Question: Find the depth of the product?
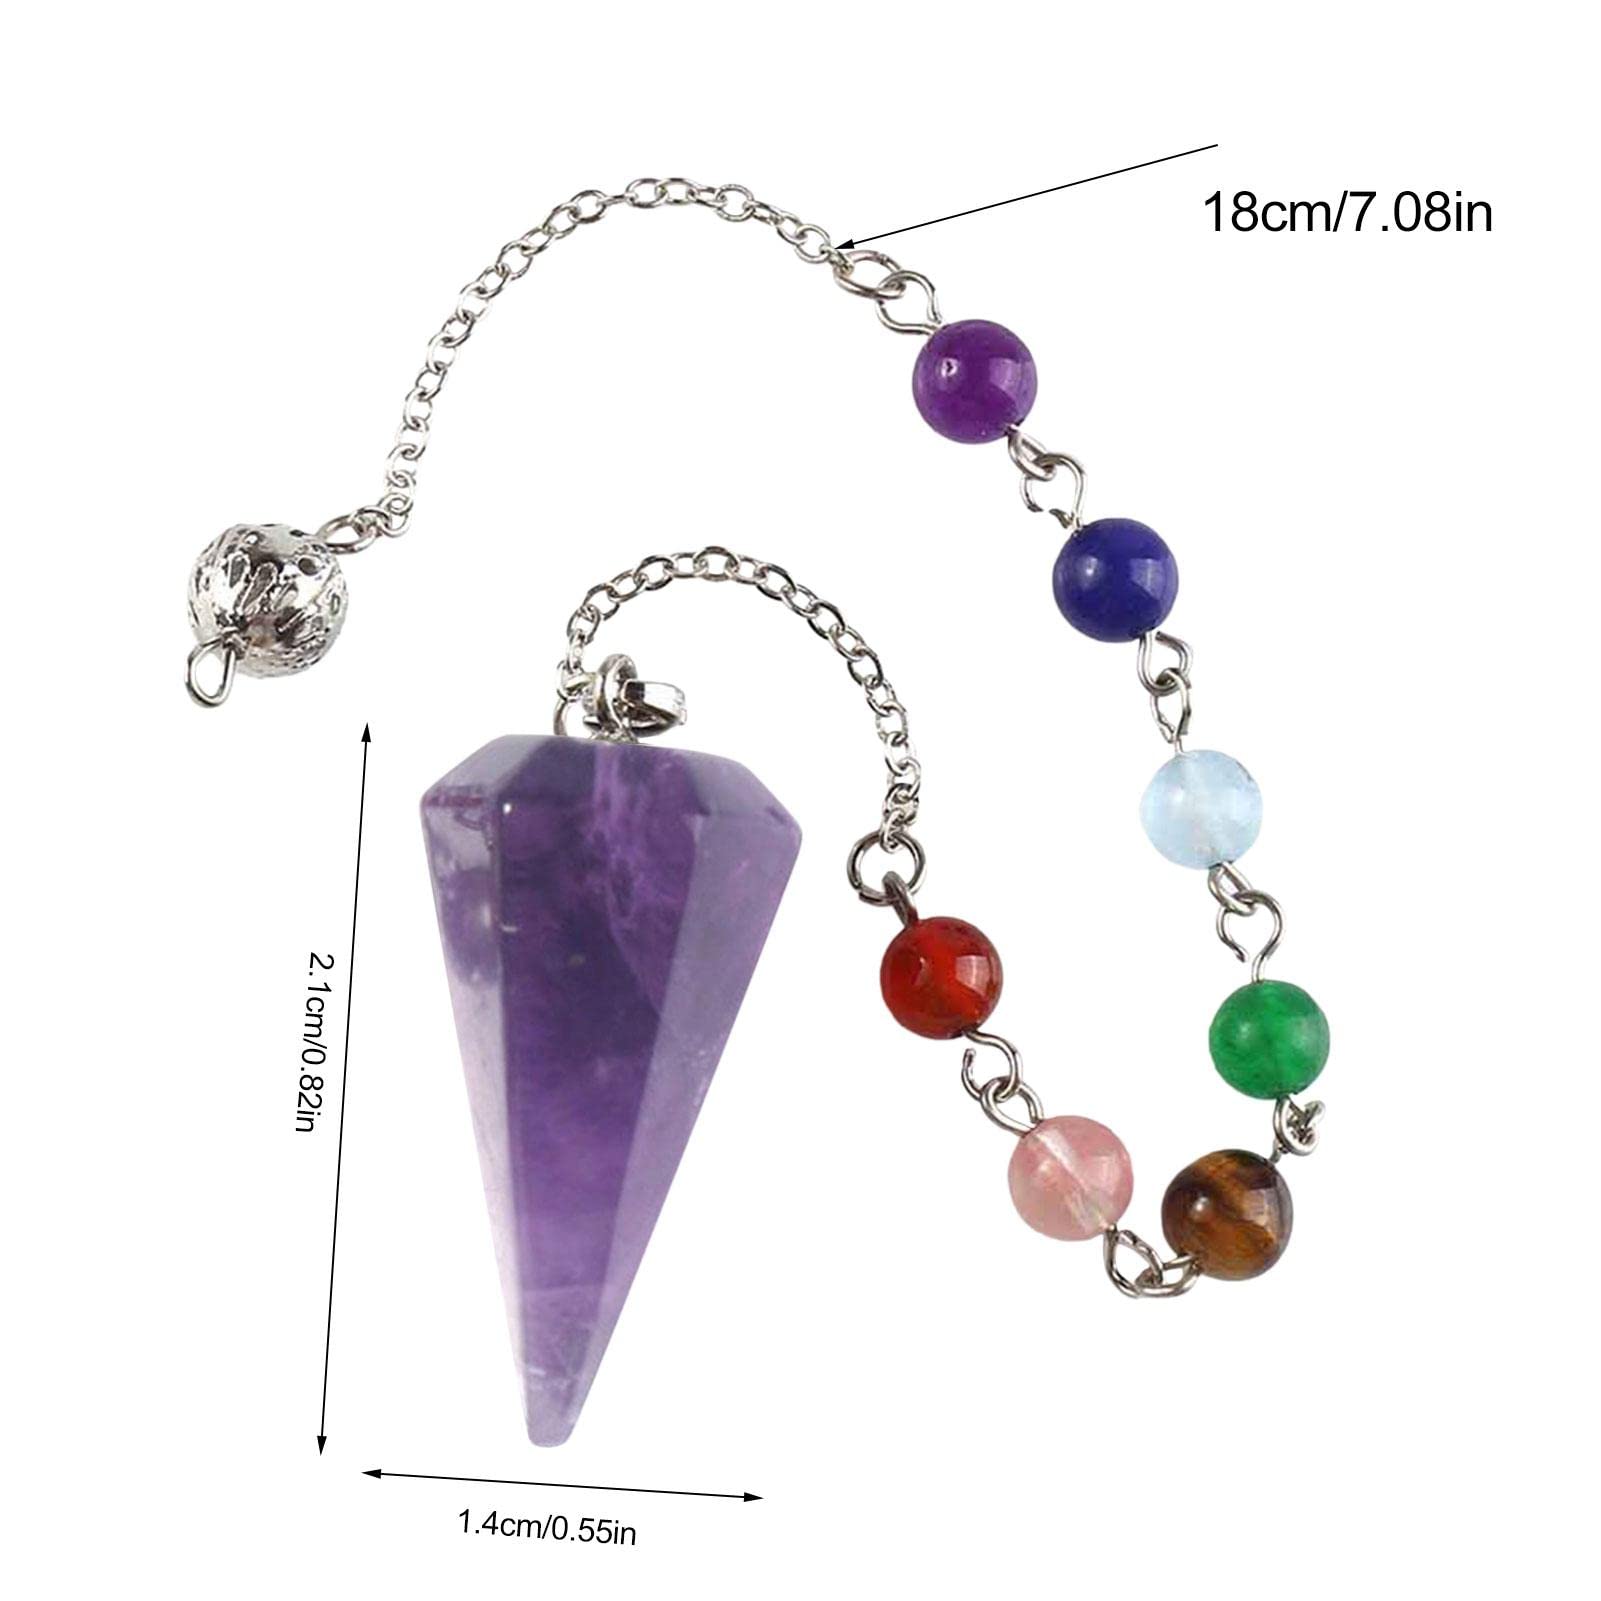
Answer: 18.0 centimetre